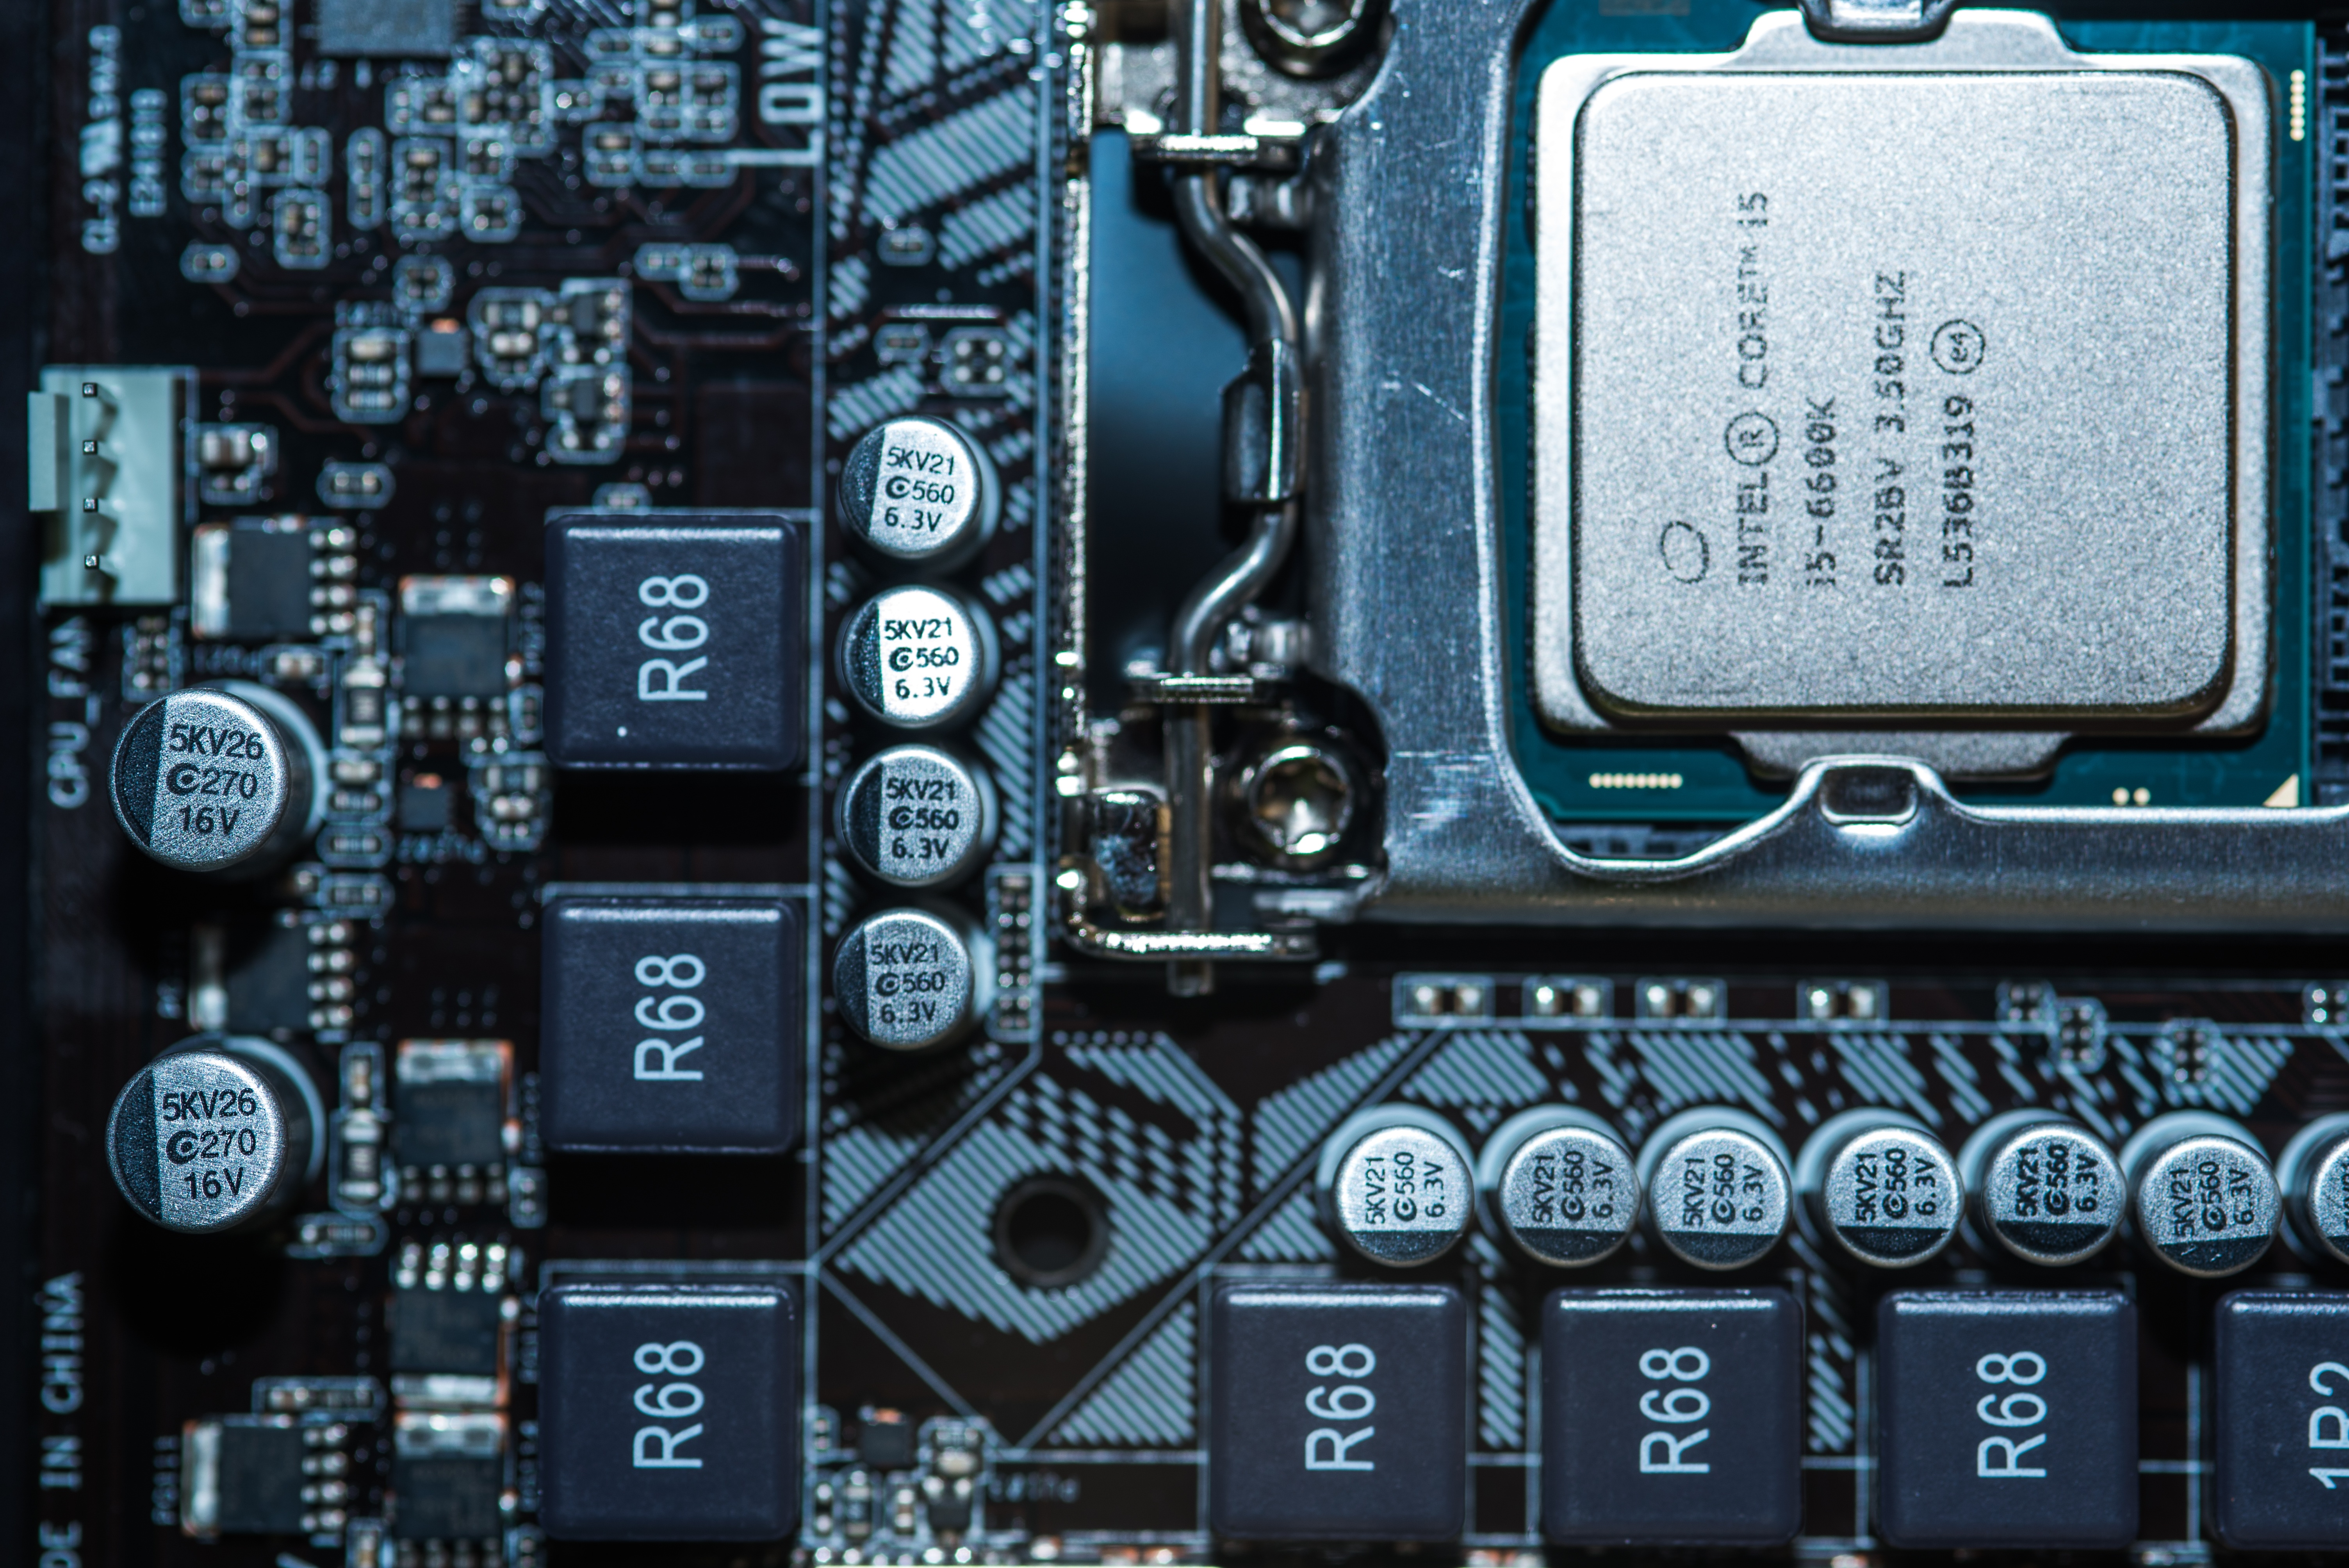
technology, electronics, multimedia, screenshot, computer keyboard, motherboard, microcontroller, electronic device, computer hardware, personal computer hardware